13th Brigade (Australia)

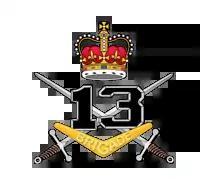

The 13th Brigade is an Army Reserve formation of the Australian Army. Originally formed in 1912 as a Militia formation in Victoria, the brigade was re-raised as a First Australian Imperial Force unit during World War I and fought on the Western Front. In the interwar years, the brigade was re-raised as a part-time formation based in Western Australia and later fought in the New Britain Campaign during World War II.